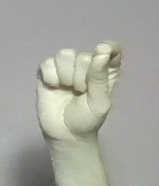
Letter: fa